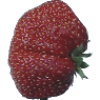
Label: Strawberry Wedge 1